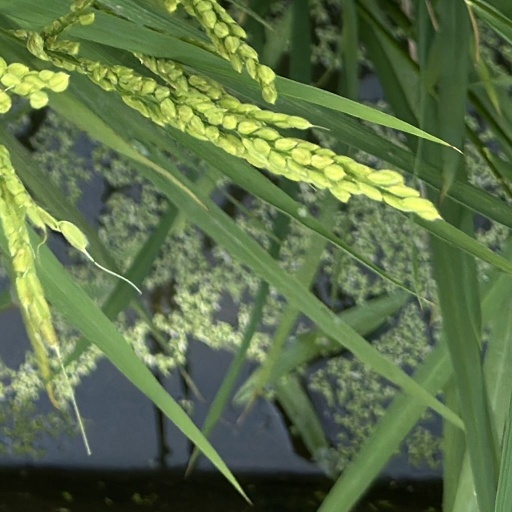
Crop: rice